Nebuchadnezzar II

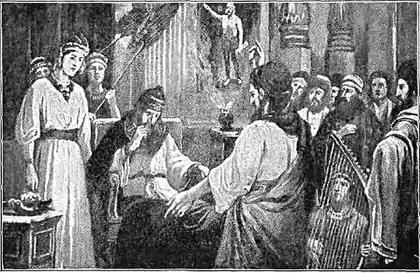
A 1917 illustration of Daniel interpreting Nebuchadnezzar's dreams

The Babylonian king was traditionally a builder and restorer, and as such large-scale building projects were important as a legitimizing factor for Babylonian rulers. Nebuchadnezzar extensively expanded and rebuilt his capital city of Babylon and the most modern historical and archaeological interpretations of the city reflect it as it appeared after Nebuchadnezzar's construction projects. The projects were made possible through the prospering economy during Nebuchadnezzar's reign, sustained by his conquests. His building inscriptions record work done to numerous temples, notably the restoration of the Esagila, the main temple of Babylon's national deity Marduk, and the completion of the Etemenanki, a great ziggurat dedicated to Marduk.